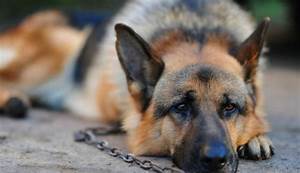
Label: dog